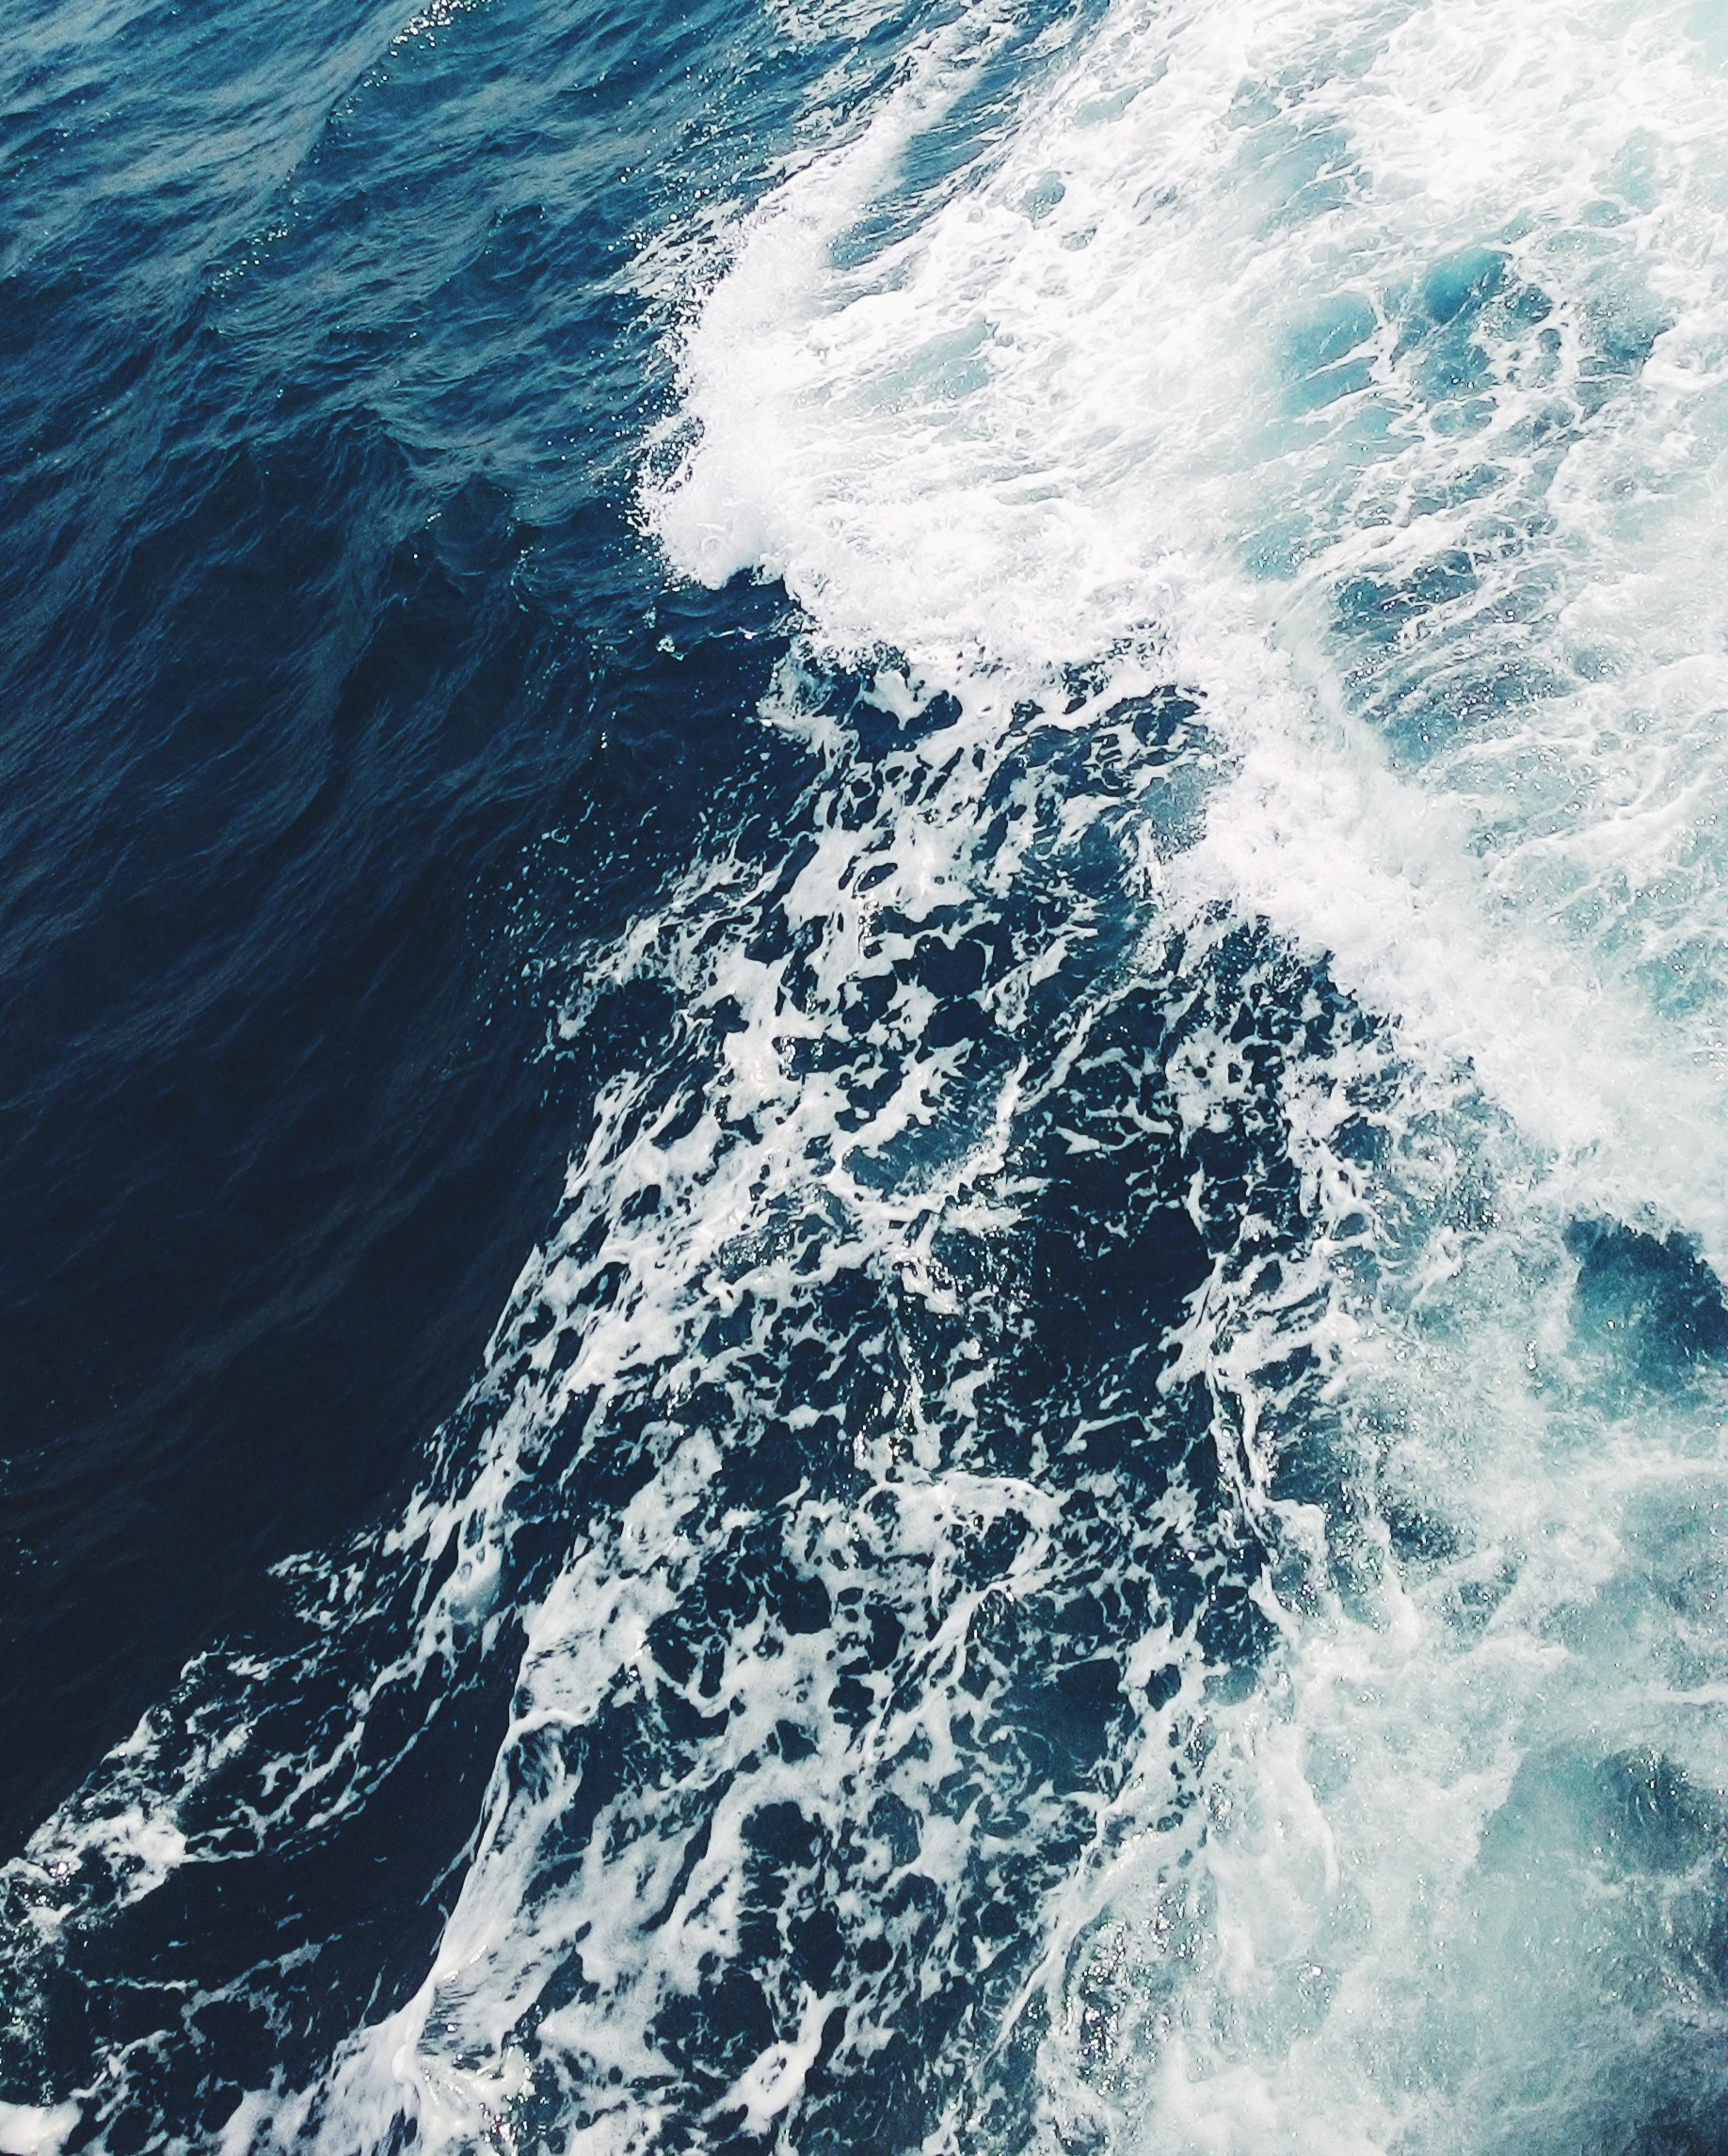
sea, coast, ocean, wave, blue, geological phenomenon, wind wave